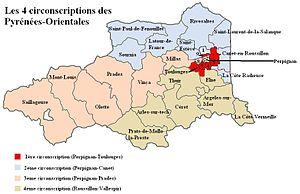
Circonscriptions électorales des Pyrénées Orientales.
Liste des députés des Pyrénées-Orientales.
Liste des candidats pour les élections législatives de juin 2007 :
Les Pyrénées-Orientales sont un département français situé au sud de la région Occitanie. Sa limite méridionale correspond à la frontière avec l'Espagne. Son territoire correspond à l'ancienne province du Roussillon agrandi du pays du Fenouillèdes. Les autres pays traditionnels du département sont la plaine du Roussillon, la Haute Cerdagne, le Conflent, le Vallespir, les Aspres, les Albères, la Salanque et le Capcir.